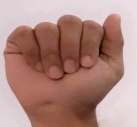
ASL sign: A